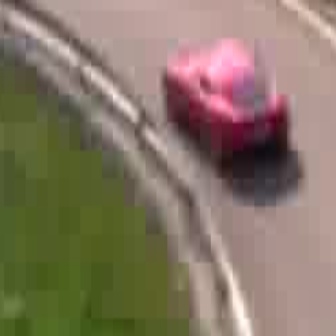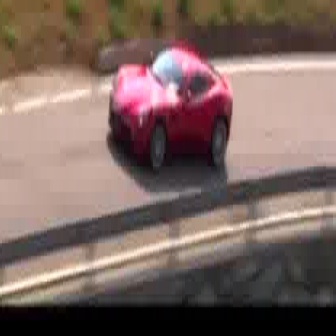
  Please identify the target specified by the bounding box [157,36,282,162] in the first image and locate it in the second image. Return the coordinates in [x_min,y_min,x_max,y_max] format.
Answer: [106,38,232,164]